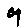
Label: 9